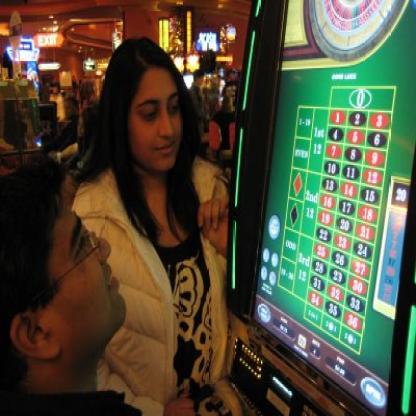
Scene: Indoor